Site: brandenburg
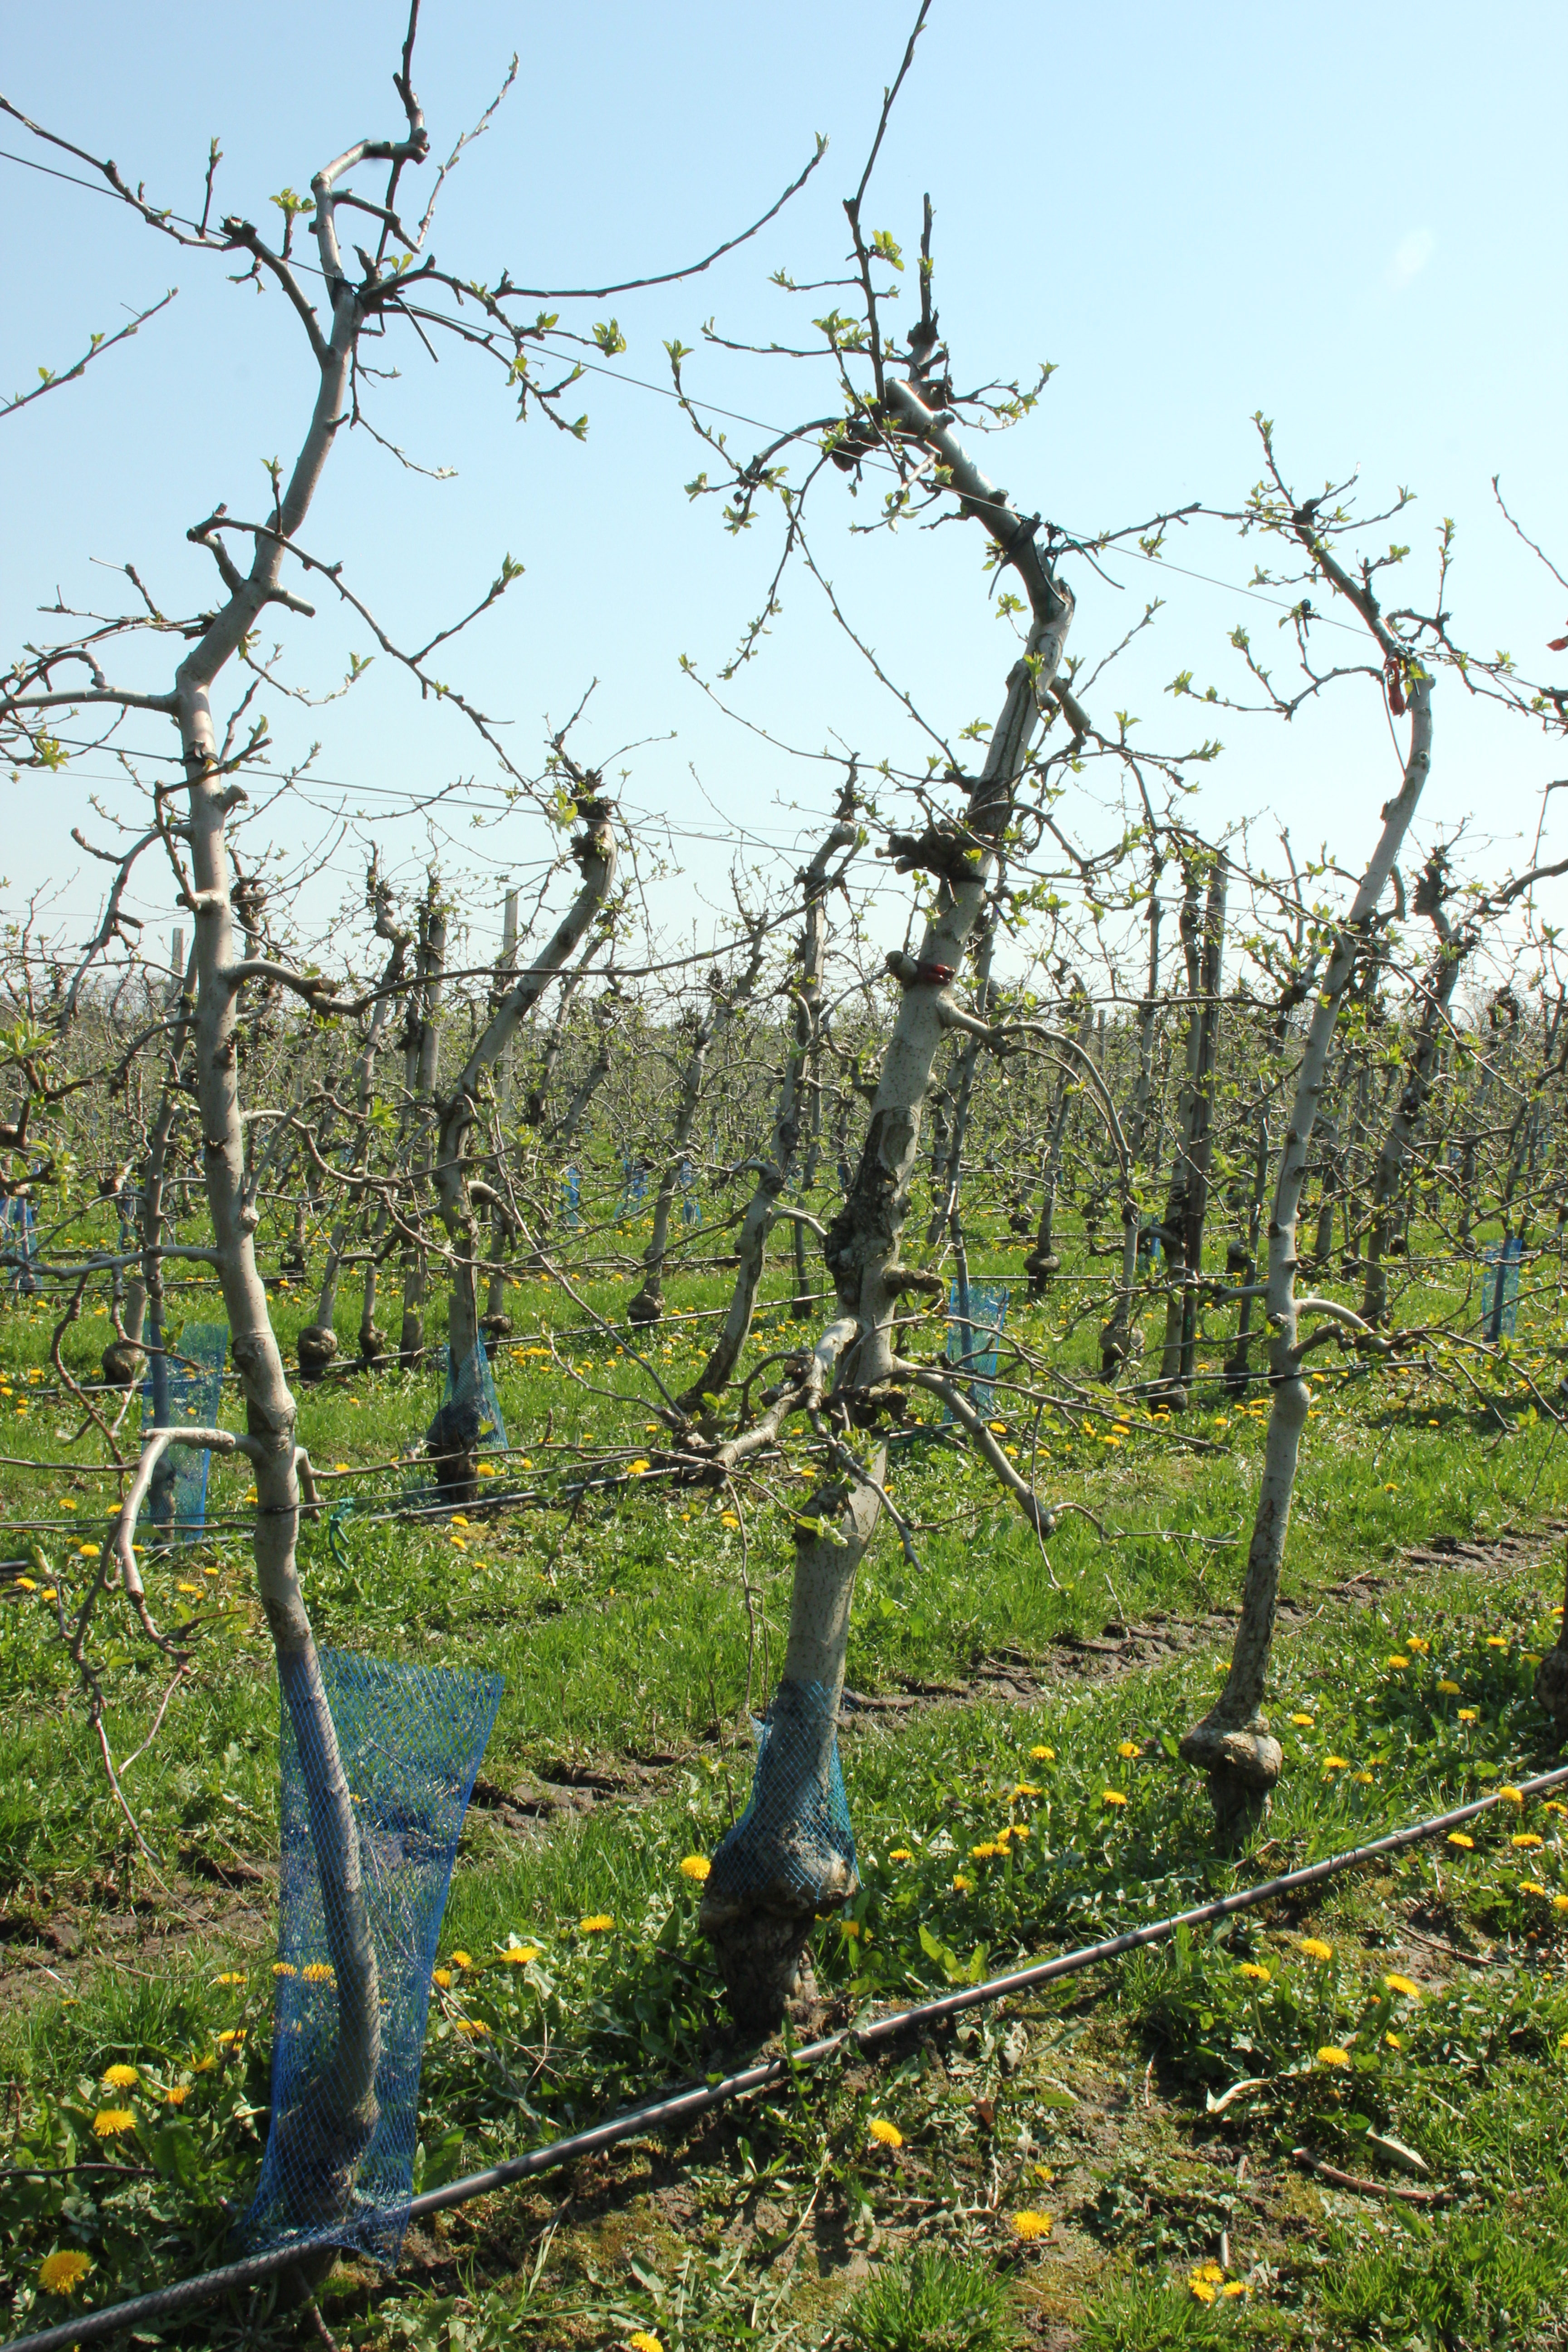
Growth stage (BBCH 56): Inflorescence emergence